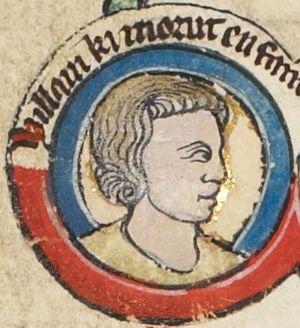
Cet article donne la liste des héritiers successifs du trône d'Angleterre depuis la conquête de Guillaume le Conquérant lors de la crise de succession d'Angleterre en 1066 jusqu'à l'Acte d'Union de 1707. Contrairement à d'autres monarchies, les règles de succession n'ont pas inclus la loi salique, mais les droits des femmes n'ont cependant pas toujours été respectés. Les héritiers mâles ont porté les titres de prince de Galles et de duc de Cornouailles, créés respectivement en 1301 et 1337 sur décision des rois Édouard Iᵉʳ et Édouard III en faveur du premier descendant mâle du monarque, qui sont aujourd'hui portés par les héritiers du trône britannique.
Guillaume IX de Poitiers, né le 17 août 1153 et mort en avril 1156, fut le premier fils d’Henri, duc de Normandie, et d'Aliénor d'Aquitaine. Il est né en Normandie le même jour que le décès du rival de son père, Eustache IV de Boulogne, et décédé en avril 1156, à l'âge de deux ans du fait de convulsions, au Château de Wallingford en Angleterre. Il fut enterré à l'Abbaye de Reading au pied de son arrière-grand-père Henri Iᵉʳ d'Angleterre, le père de sa grand-mère paternelle Mathilde l'Emperesse.